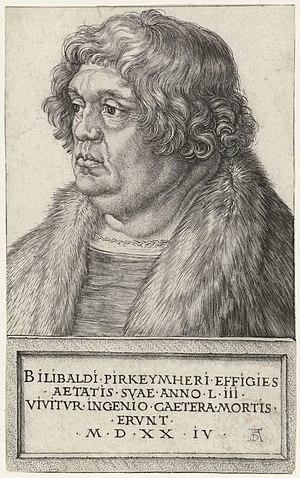
Willibald Pirckheimer est un célèbre juriste et humaniste allemand. Ami d'Érasme et de Dürer, qui en fit de nombreux portraits, et figure importante de la ville de Nuremberg, il fut le conseiller de l'empereur Maximilien Iᵉʳ à partir de 1506, puis de Charles Quint à partir de 1526.